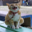
Label: cat